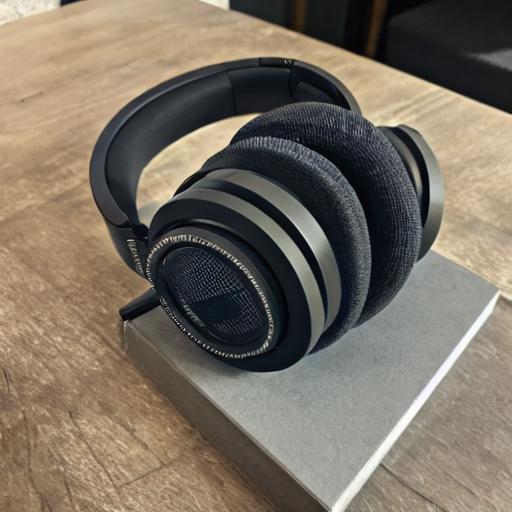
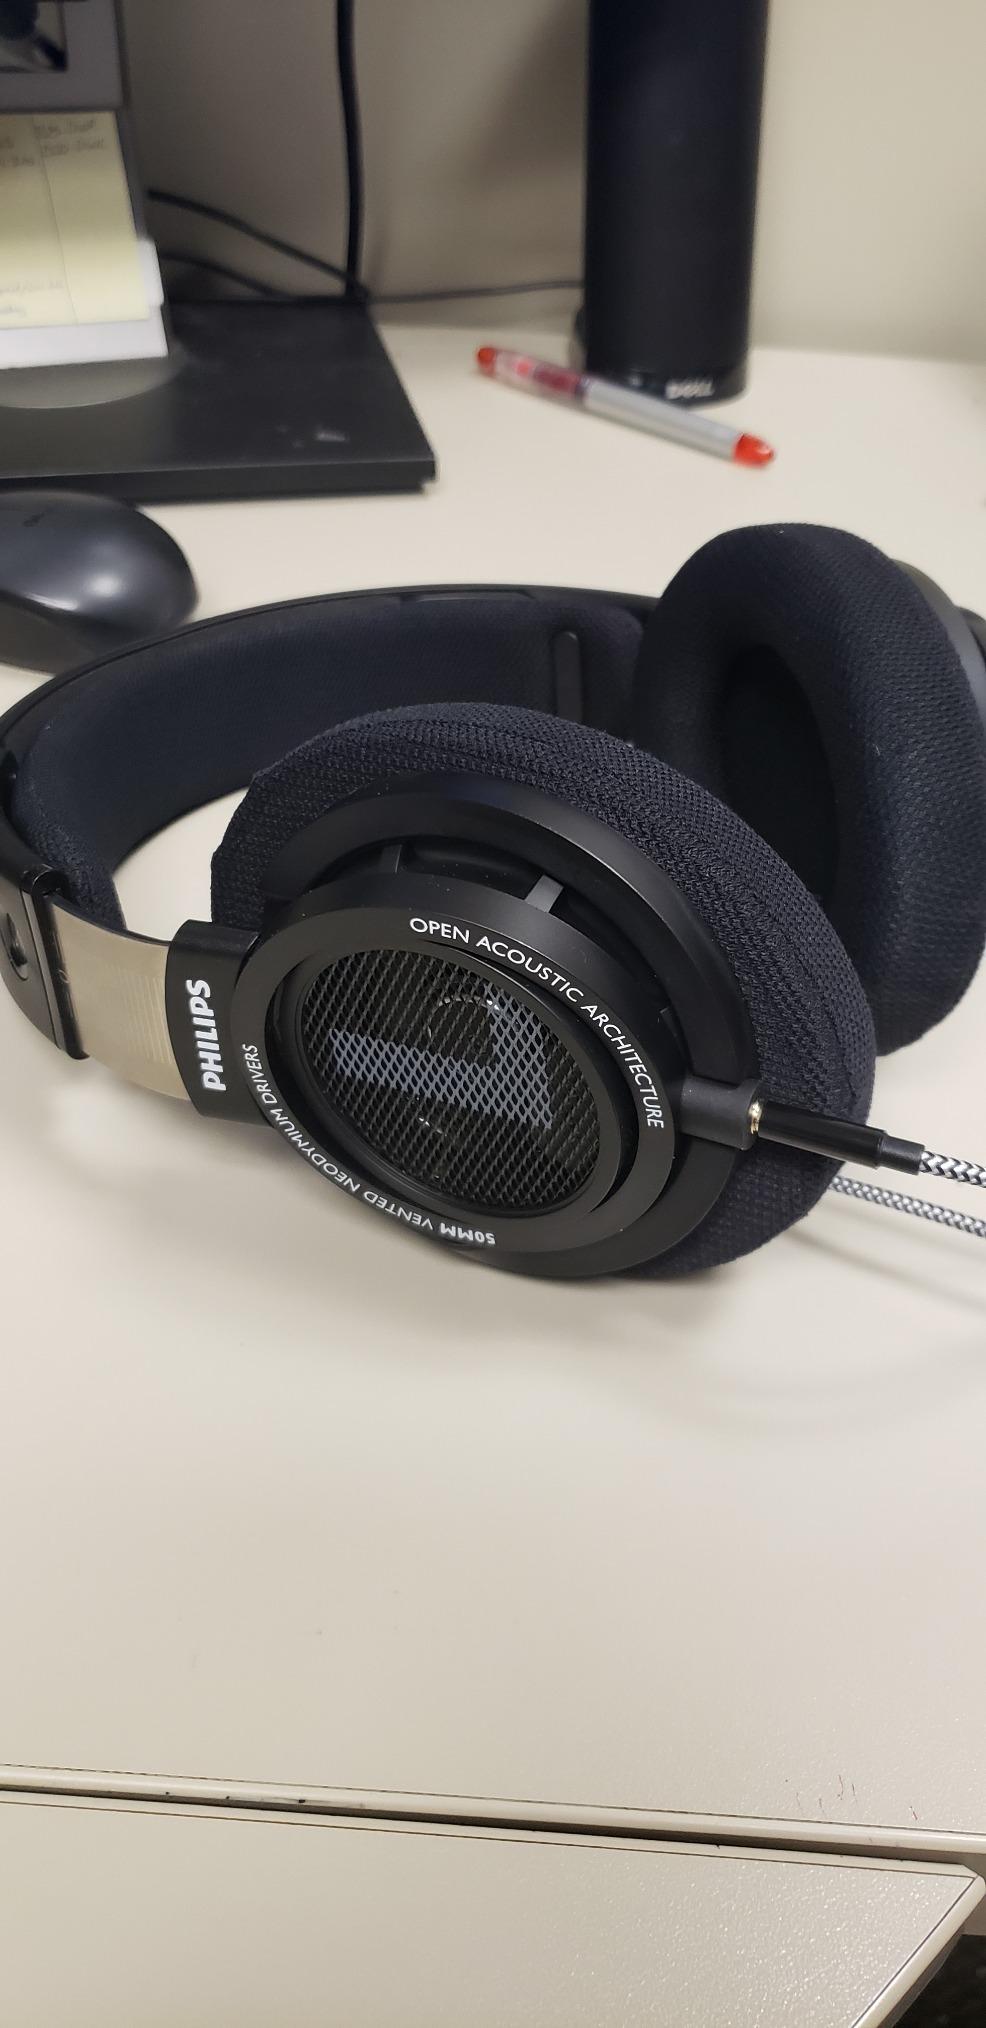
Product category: headphones
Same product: no